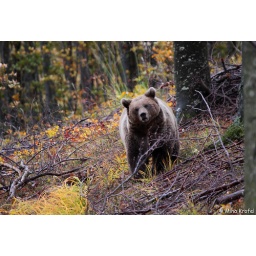
female European brown bear Ursus arctos in beech forest in Dinaric Mts. Slovenia